Daryl Roth Theatre

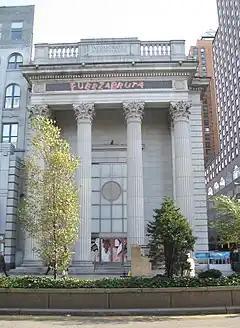
The theatre in 2008 during production of "Fuerza Bruta"; a sign with the show's name is visible in the entablature

In 1993, the House of Blues concert-venue company bought the bank and its annex at 103 East 15th Street for a combined $2.06 million. Isaac Tigrett, the House of Blues' founder, planned to open the venue with a live-music venue and 300-seat eatery in 1994. This drew concern among preservationists, who wanted the bank to be preserved in its original state, though Tigrett stated that he would not change the inside of the bank. The project was delayed, and by March 1995, construction was reported to be imminent. However, that June, the House of Blues withdrew its application for a liquor license, which would have enabled the restaurant to contain a bar. Manhattan Community Board 5, which covers Union Square, expressed concerns about the effects of a concert venue in the neighborhood, so the House of Blues agreed to delay construction in exchange for postponement of a public hearing.